Bellerive Beach, Tasmania

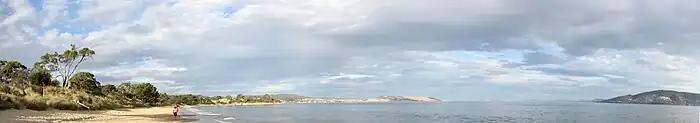
Bellerive Beach and Derwent estuary in 2012

Bellerive Beach is accessible from the Hobart City Centre via the Tasman Bridge. It is a 1.5-hour walk from the CBD or a short ride on the Metro Tasmania bus service. Parking is available off Victoria Esplanade, Alexandra Esplanade, and Luttrell Avenue.